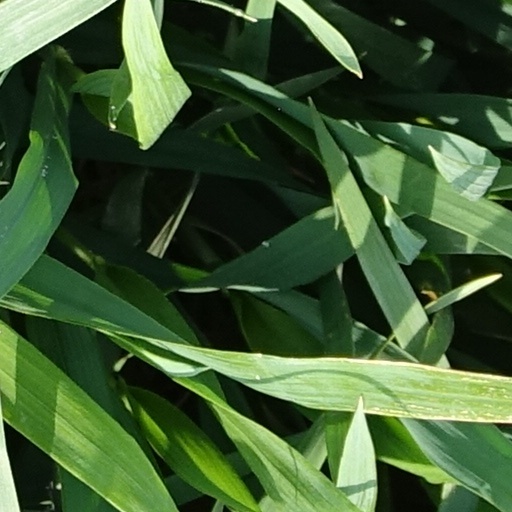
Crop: wheat